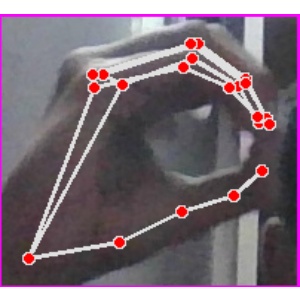
अक्षर: ठ